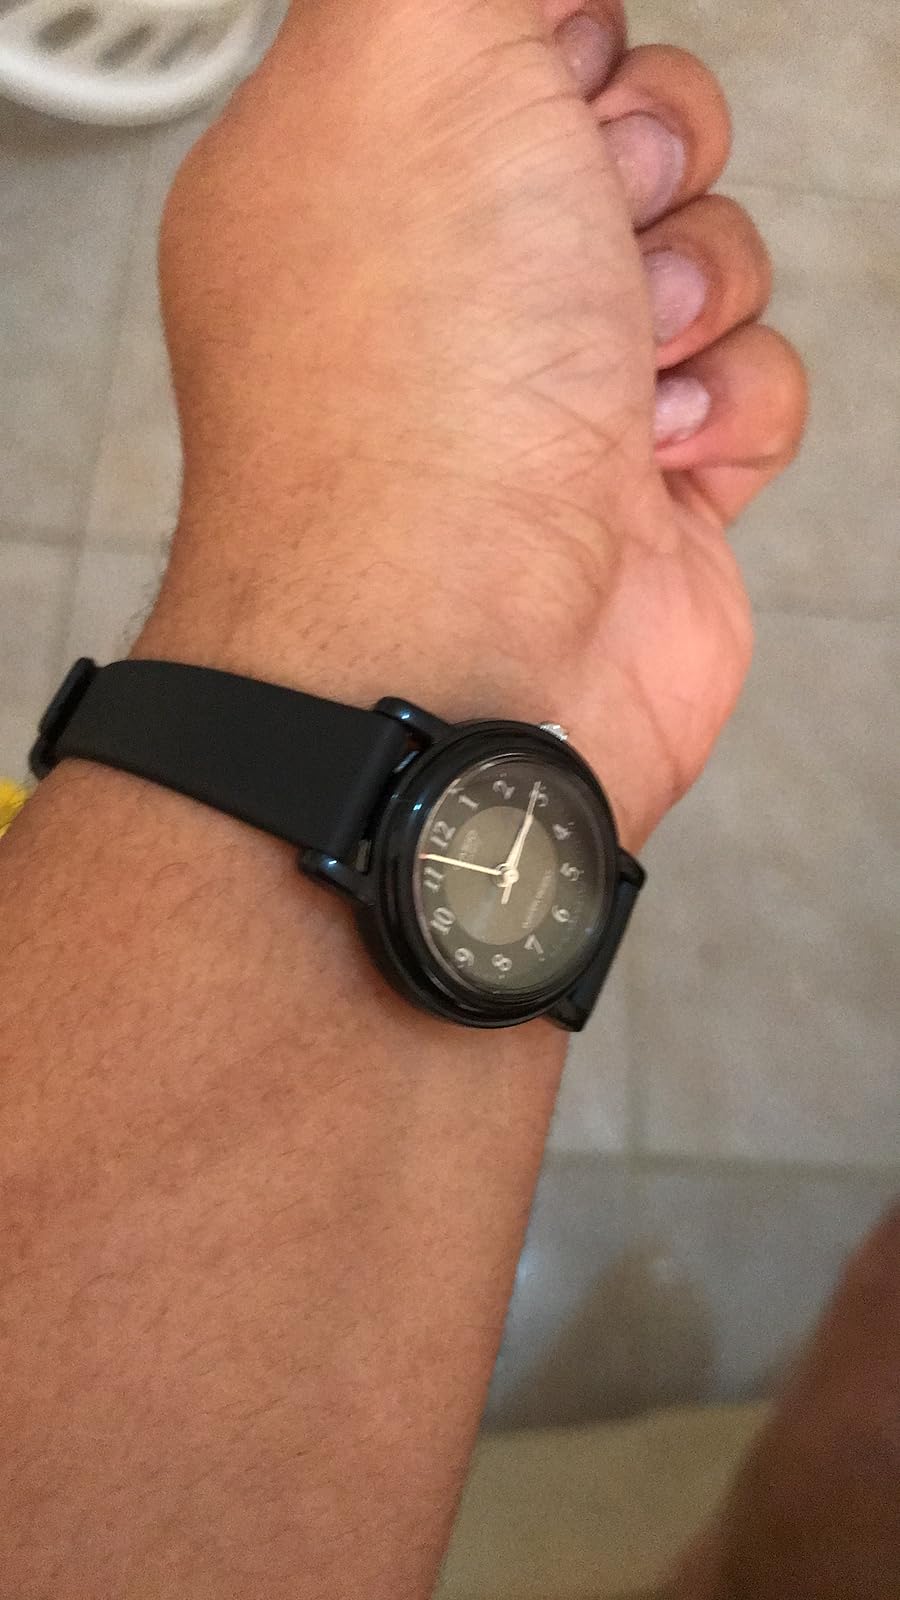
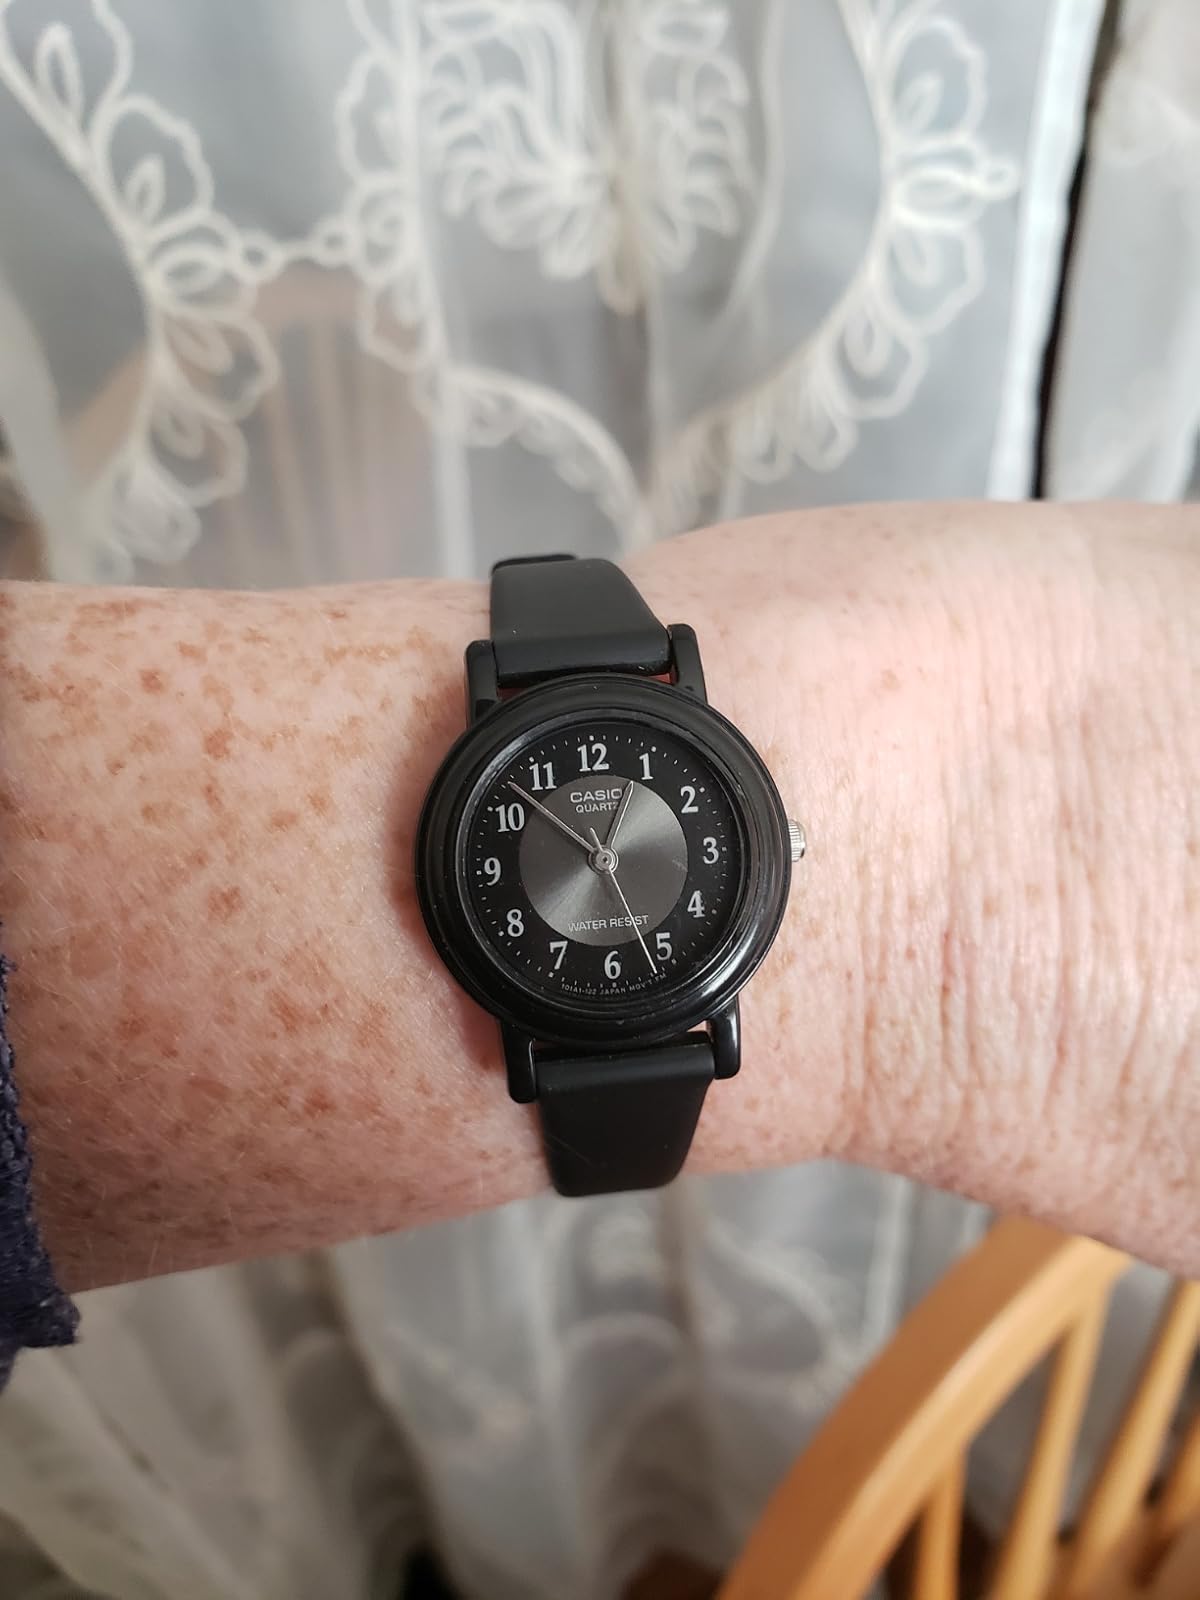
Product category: accessories_watch
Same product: yes